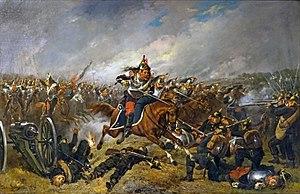
Il s'agit de la dernière charge des cuirassiers des 1er, 2ème, 3ème et 4ème régiments du général de Bonnemains. Elle sera infructueuse comme celle du 9ème régiment à Morsbronn mais leur sacrifice a permis, dit-on, la retraite de l'armée française. Le musée de la bataille du 6 août 1870 est situé dans l'ancien donjon du château à Woerth en Alsace. Il fait partie des musées du Parc régional des Vosges du nord. Il est consacré à la bataille du 6 août 1870 entre l'armée française (positionnée à Froeschwiller et commandée par Mac-Mahon) et les armées allemandes coalisées autour de la Prusse (positionnées à Woerth). Le nom de Reichshoffen lui a été historiquement associé alors qu'elle ne s'y est pas déroulée. Cette bataille, qui a fait 20.000 morts dans les deux camps, marque le début de la guerre franco-allemande de 1870-1871 perdue par la France et qui a abouti à l'annexion par l'Allemagne de l'Alsace et de la Lorraine (région de Metz). Les répercussions de cet affrontement ont été considérables car les deux grandes guerres, qui se sont produites au XXè siècle, en sont le prolongement. Le musée de Woerth vient de rouvrir après une période de rénovation. La visite du musée peut être complétée par celle du champ de bataille et des monuments français et surtout allemands qui y ont été érigés. En effet, cette région a fait l'objet durant l'occupation allemande jusqu'en 1918 d'un tourisme important de la part des allemands venant célébrer le sacrifice de leurs soldats. webmuseo.com/ws/musee-woerth/app/report/index.html
Théodore Levigne est un peintre français, né le 17 novembre 1848 à Noirétable et mort le 11 novembre 1912. Sa famille s’installe à Lyon en 1856 dans le quartier de Saint-Jean. Il intègre l’École nationale supérieure des beaux-arts de Lyon de 1860 à 1862. À 19 ans, il dessine et peint cent douze saints grandeur nature.